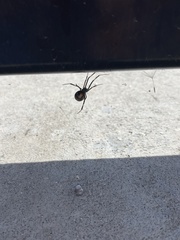
Species: Lactrodectus_hesperus